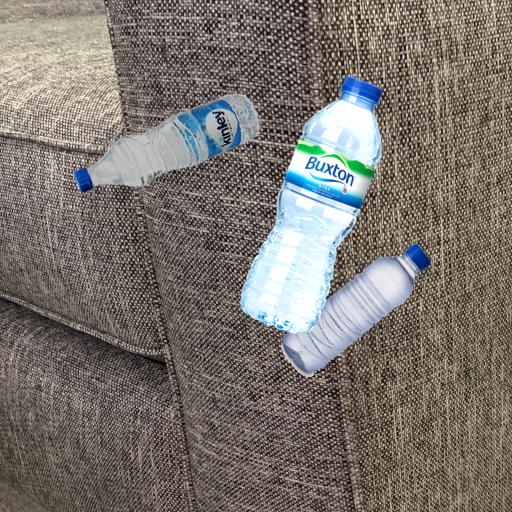
Label: bottles